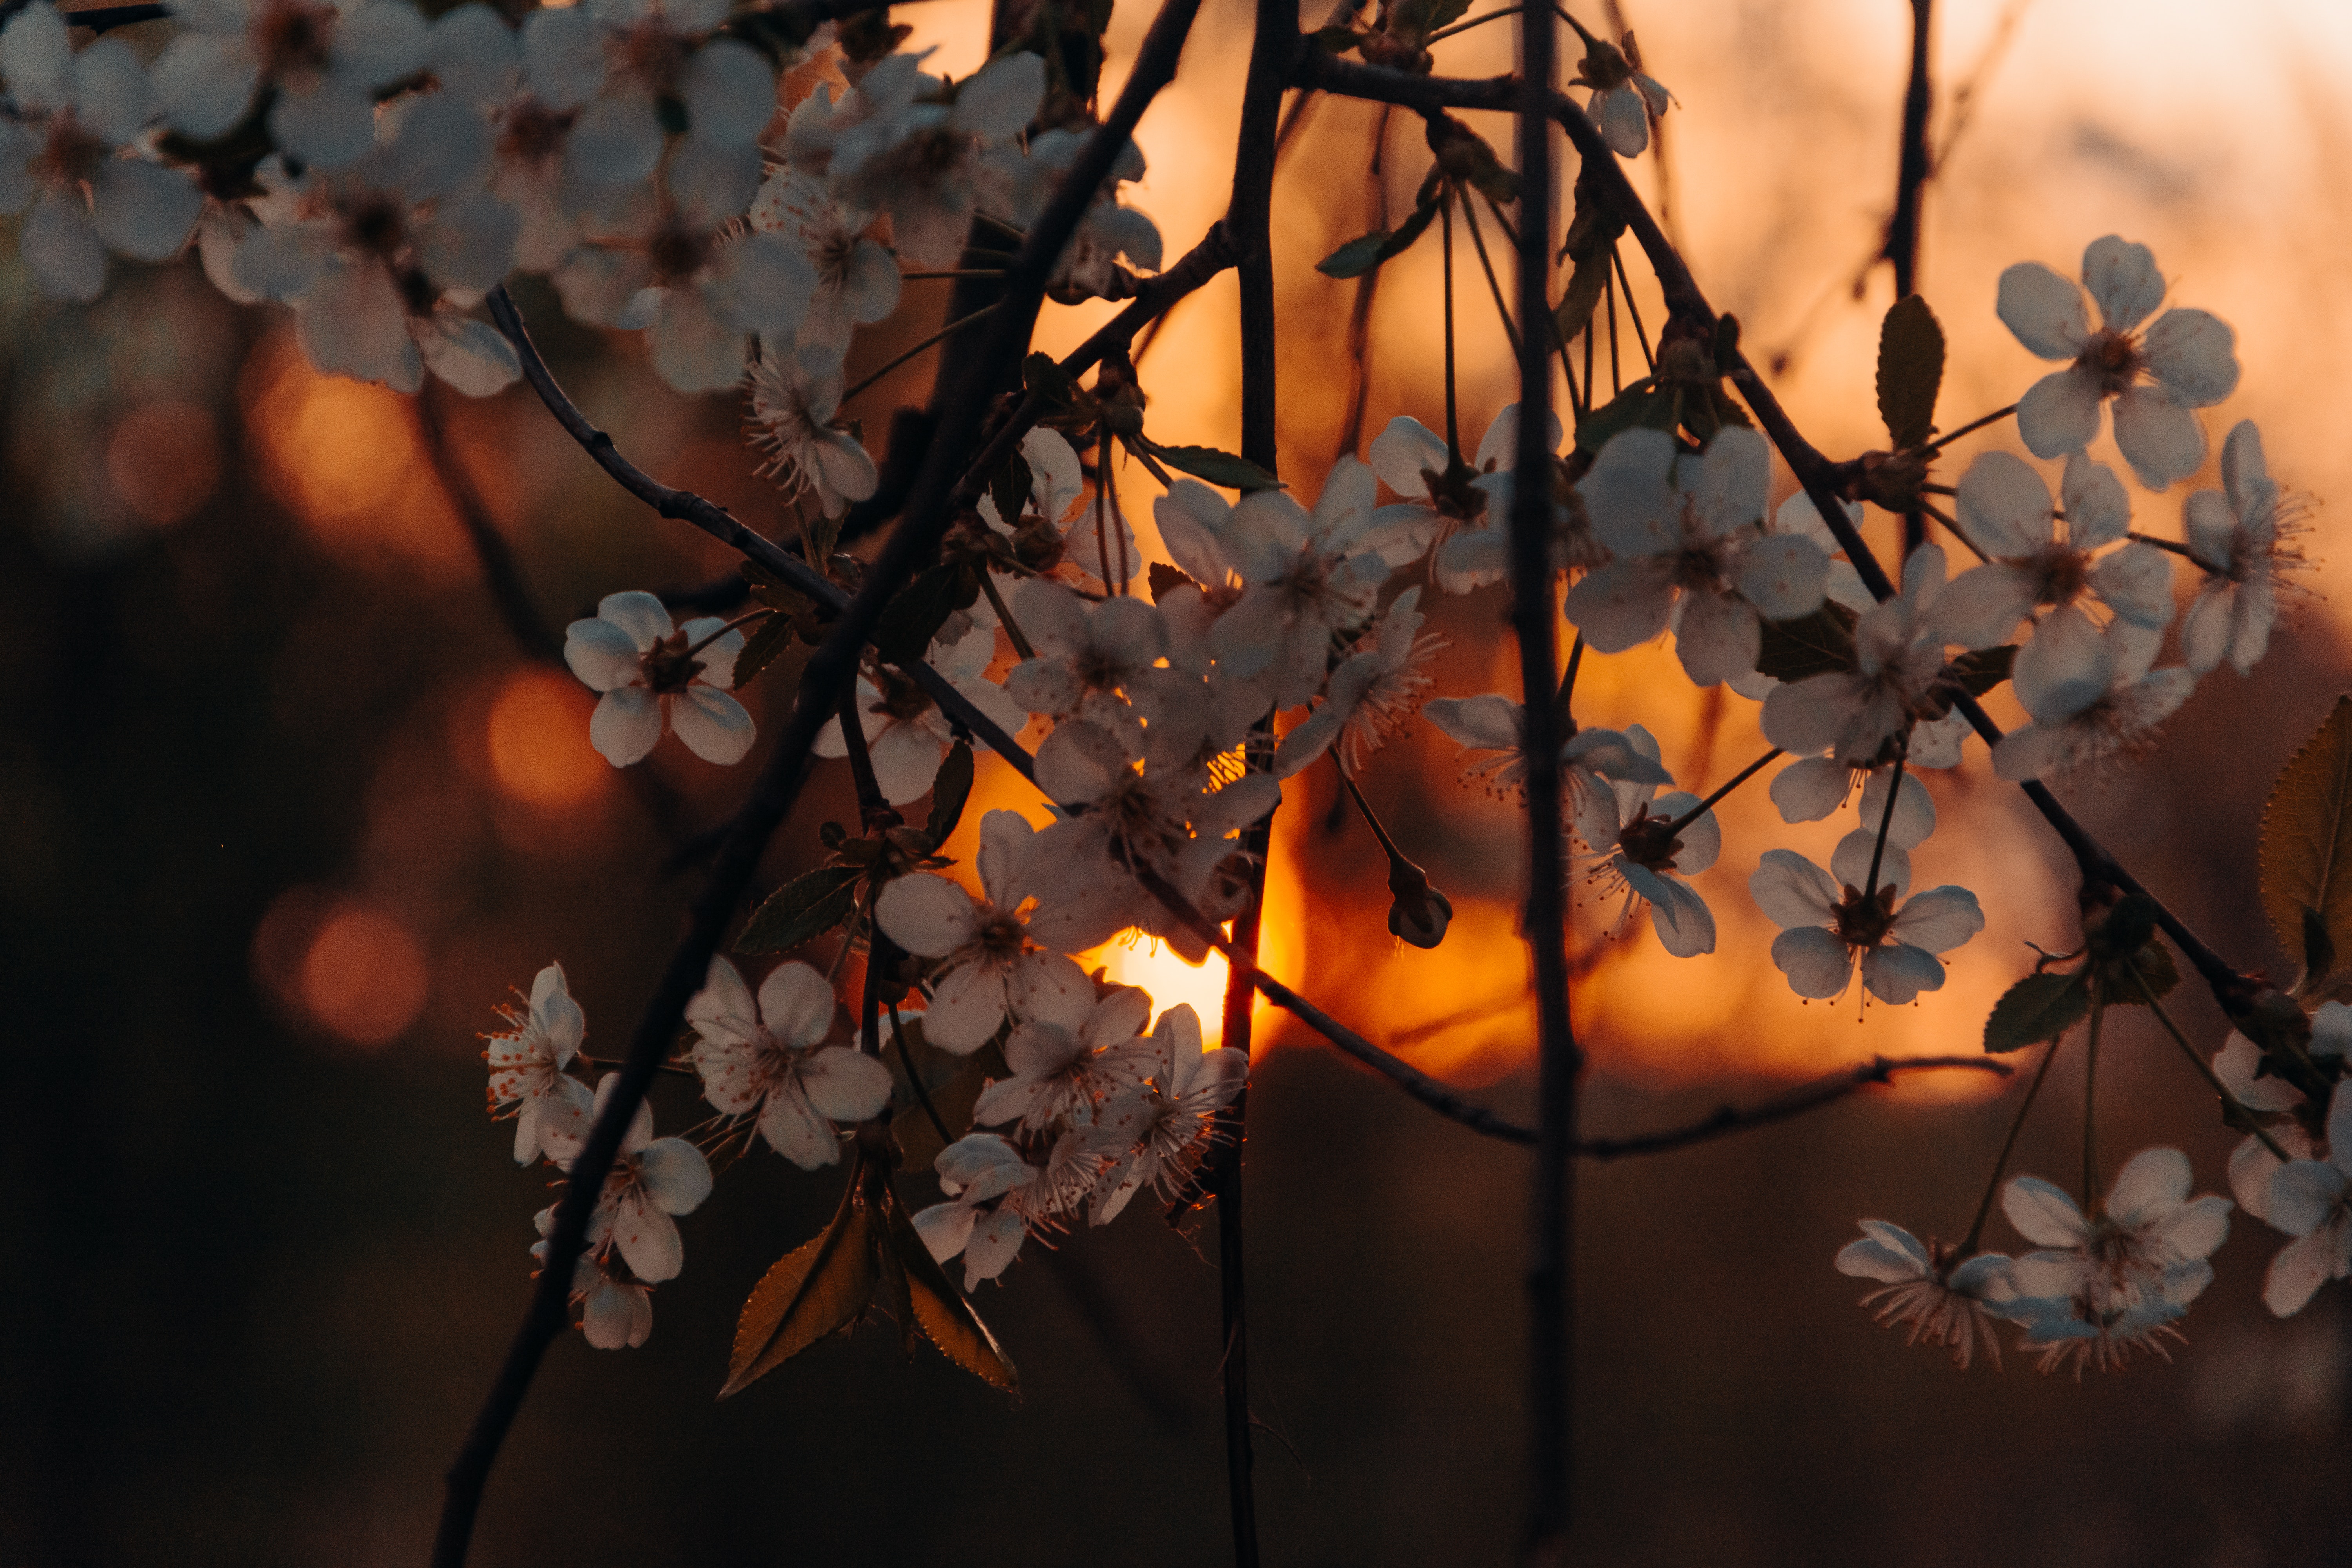
branch, nature, tree, orange, sky, twig, leaf, light, spring, plant, flower, lighting, morning, sunlight, woody plant, blossom, plant stem, grass, sunset, autumn, stock photography, cherry blossom, Tints and shades, night, evening, wildflower, still life photography